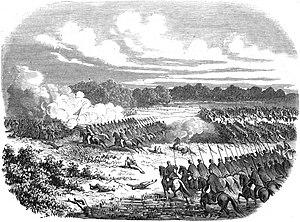
GUERRE DE L'AMÉRIQUE DU SUD. - COMBAT D'ESTANCIA D'ASSUMPÇAM, PRÈS DU BOTUHY, le 26 juin 1865, entre une division paraguayenne et deux brigades brésiliennes de l'armée de Rio Grande du Sud. Português: Combate de Botuí (26/06/1865), entre uma divisão paraguaia e duas brigadas brasileiras.